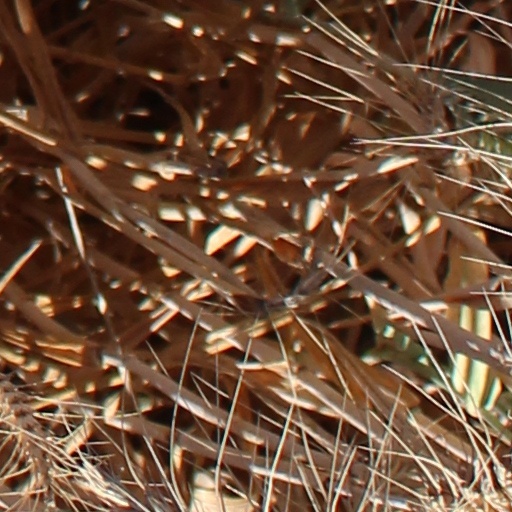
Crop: wheat